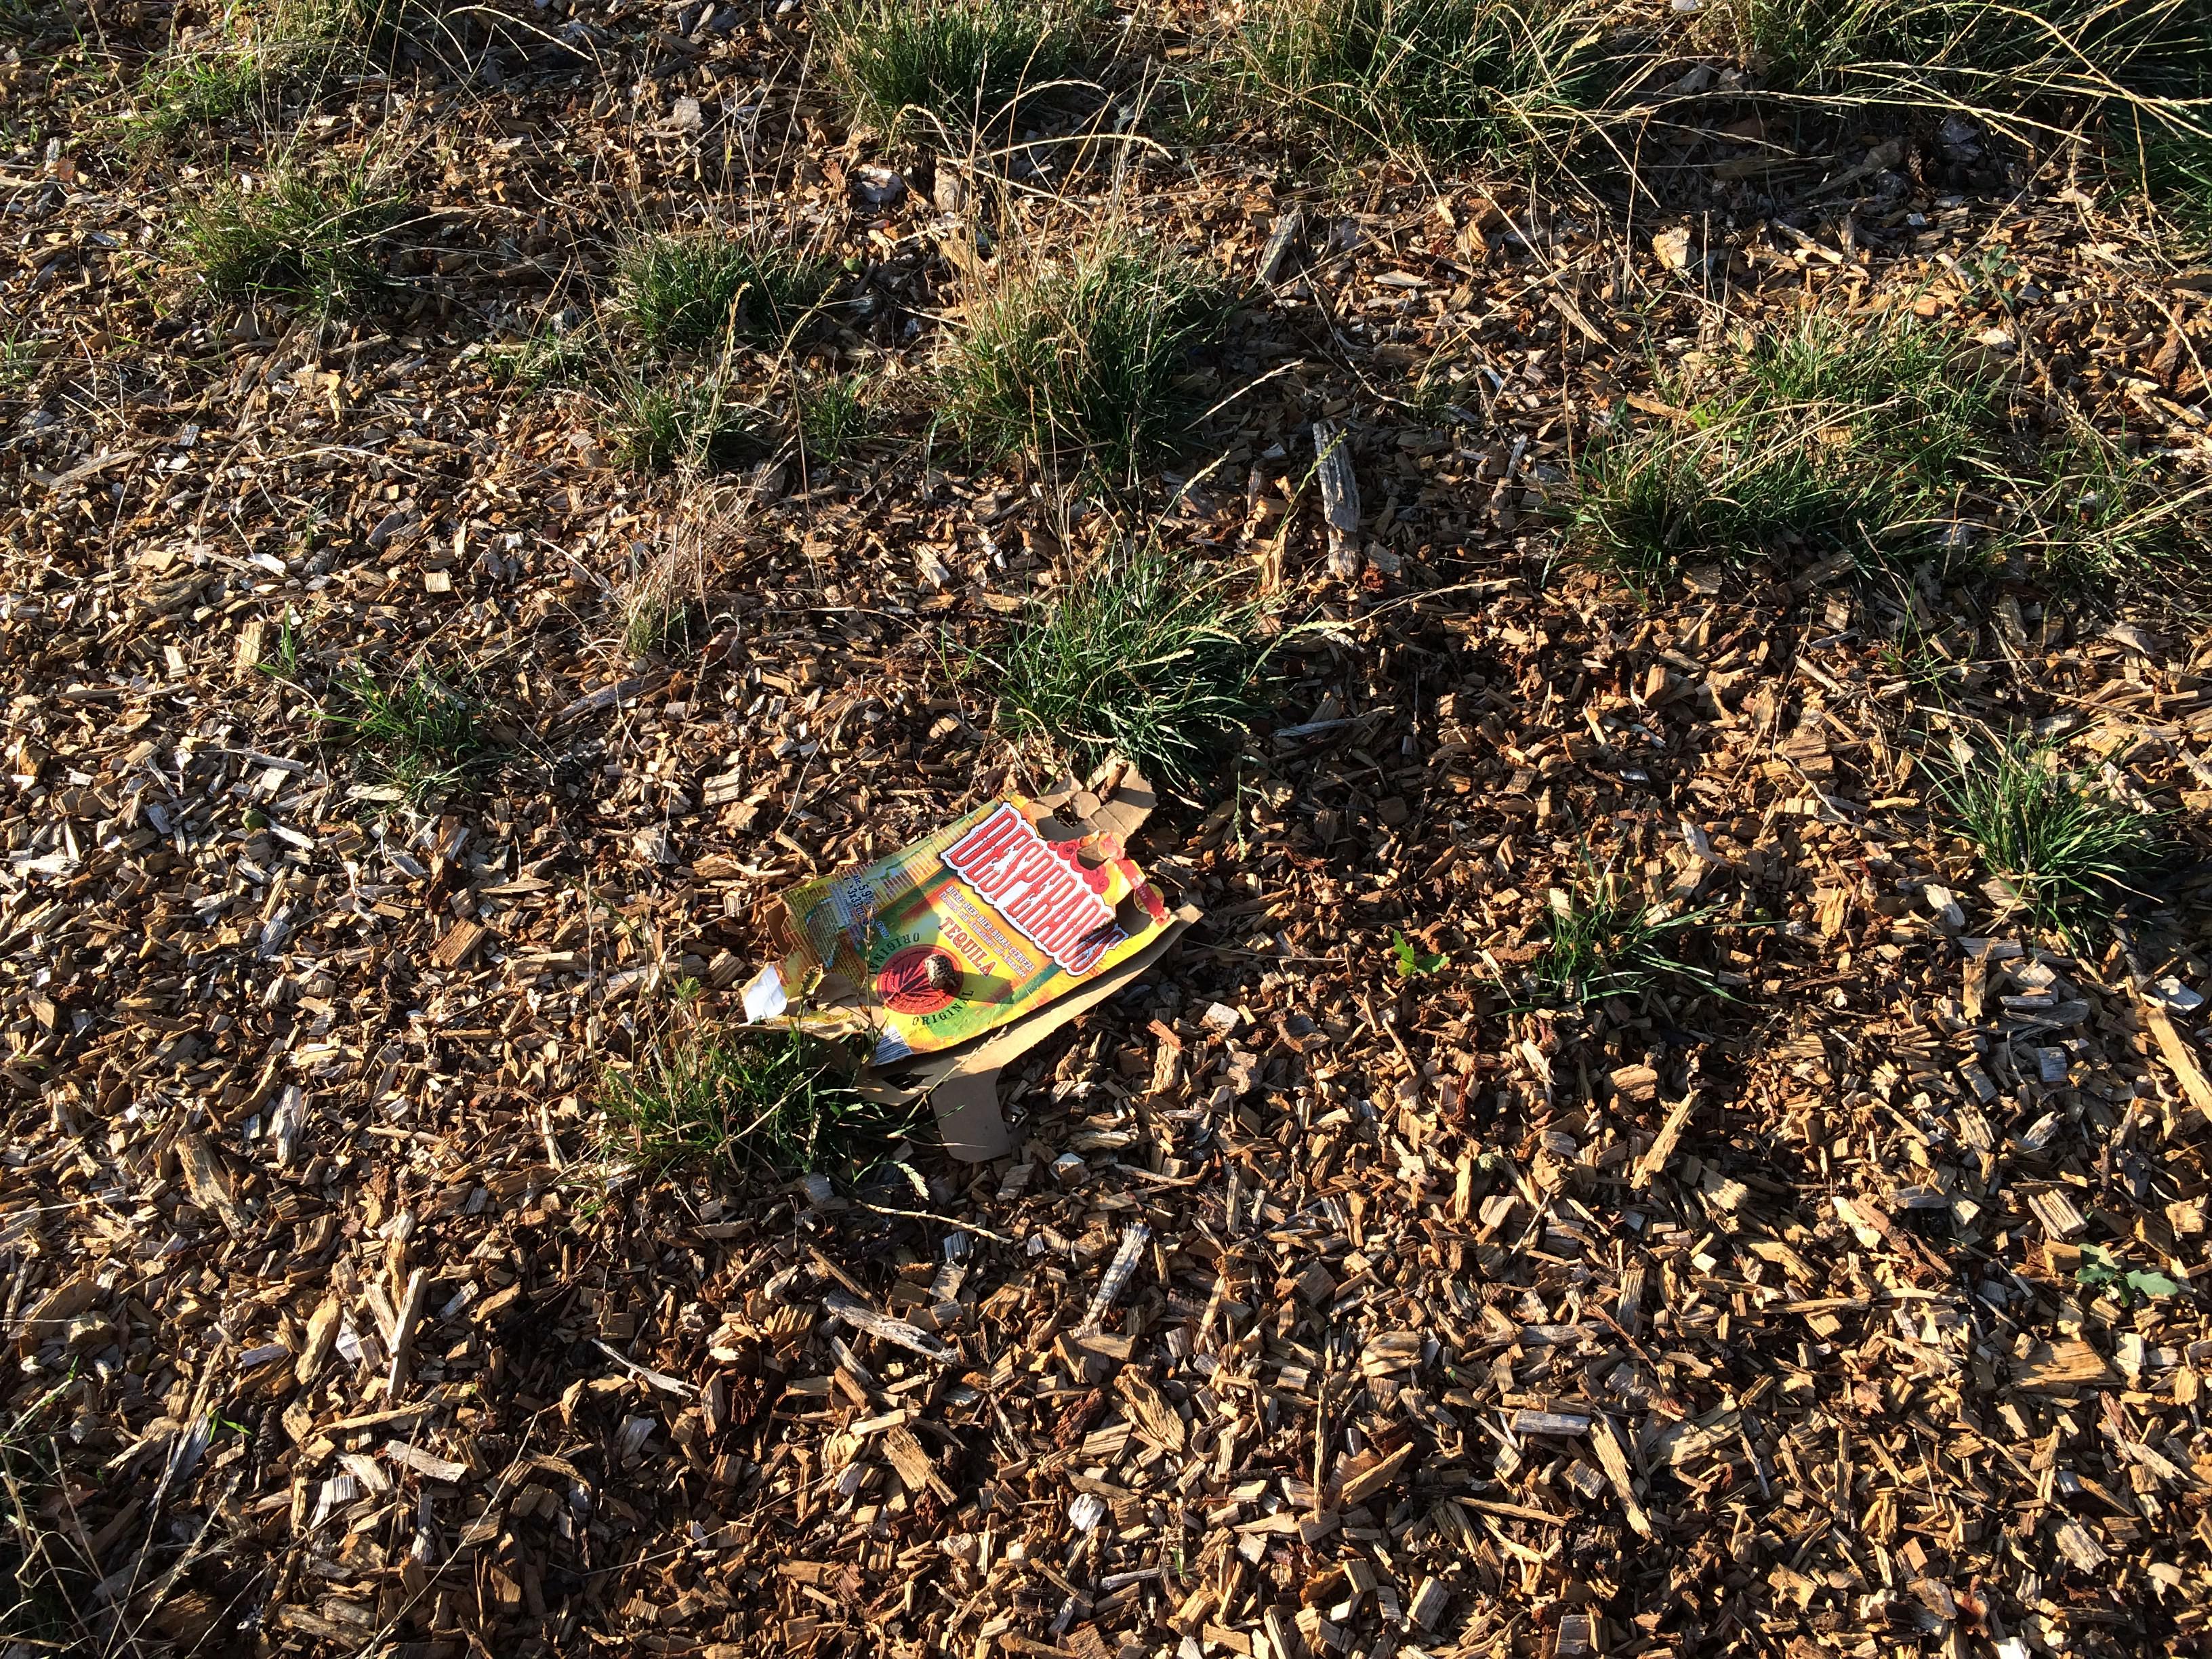
Object: Other carton (Carton)